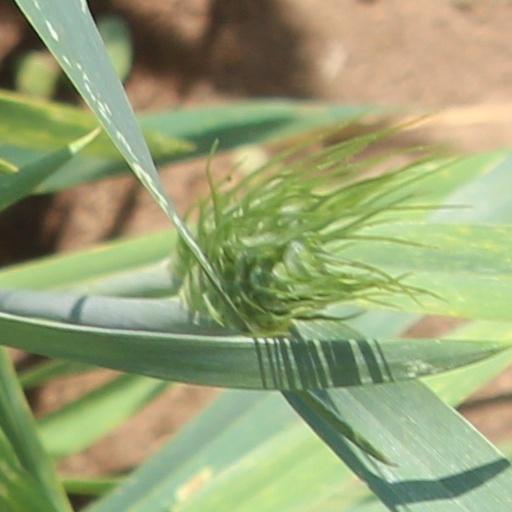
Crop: wheat